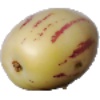
Label: pepino